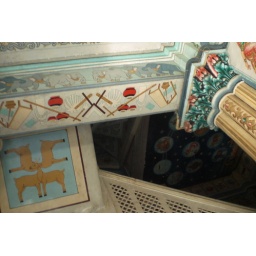
Detail of a column and floor beam in the Jain Temple, Mumbai